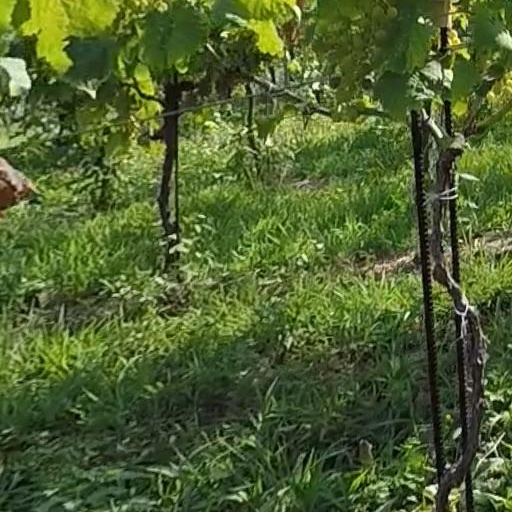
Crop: grape